Herlock Sholmes (Ace Attorney)

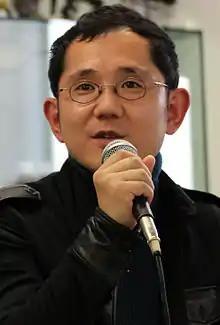
A 2011 photograph of Shu Takumi, holding a microphone

Shu Takumi cited the origin of the Herlock Sholmes character as originating from a "Sherlock Holmes" game idea he had come up with in 2000: of a mystery game in which a detective makes incorrect deductions, and where players have to correct the detective and lead him towards the truth. Thinking it would be fun to combine this idea with "Ace Attorney", Takumi pitched the idea to Capcom a few months after the Japanese release of Takumi's previous project, "" (2012). The development team additionally decided to change "Sherlock's Watson" from the original, as they thought it would be more interesting if Watson weren't another English gentleman, using the original character name as a stand-in for the victim of the first case.